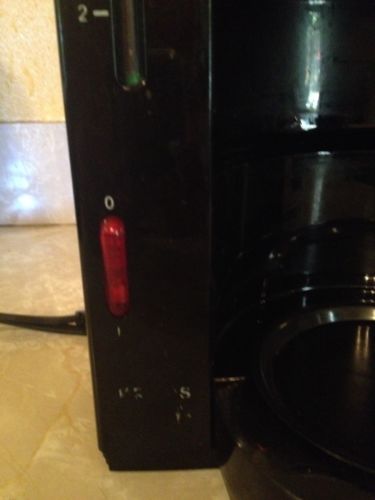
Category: coffee maker